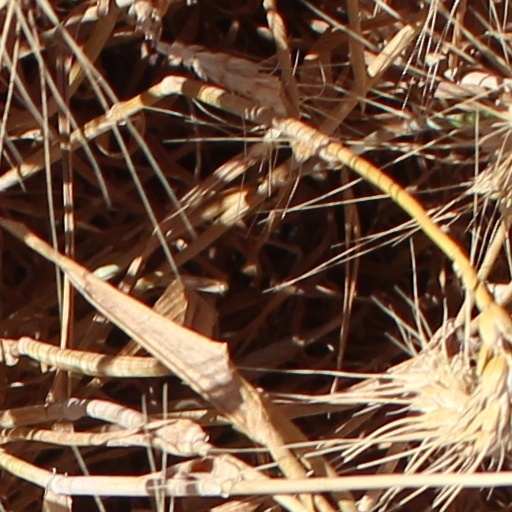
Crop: wheat